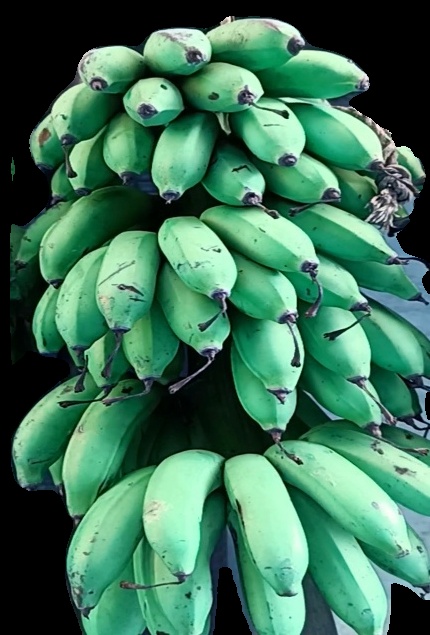
Variety: rasbale
Grade: grade2